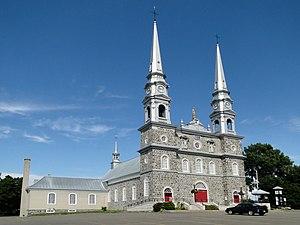
Église Notre-Dame-de-Bonsecours (1768-1771), classée monument historique en 1957, l'Islet, province de Québec, Canada
Le cheval noir bâtisseur est un conte de tradition orale avec plusieurs variantes, au Québec et dans d'autres régions du Canada francophone. Il met le plus souvent en scène un magnifique cheval noir, plus rarement blanc, qui aide à construire une chapelle, une église ou une cathédrale. Impressionné par le courage de l'animal, un ouvrier bienveillant lui enlève sa bride. La construction de l'édifice s'interrompt alors qu'elle était presque achevée et le cheval s'enfuit, suggérant qu'il est le diable. Une pierre manque toujours au sommet de la bâtisse religieuse, car le diable espère emporter l’âme de la première personne qui franchit le seuil de l'église. L'édifice est donc inachevé et le diable ne peut pas conclure son plan.
Cette liste recense les biens du patrimoine immobilier de la Chaudière-Appalaches inscrits au répertoire du patrimoine culturel du Québec. Cette liste est divisées par municipalité régionale de comté géographique.
L'Islet est une municipalité de la municipalité régionale de comté de L'Islet, au Québec, constituée le 1ᵉʳ janvier 2000. Elle est située dans la région administrative des Chaudière-Appalaches.
L'église Notre-Dame-de-Bonsecours est située à L'Islet, au Québec.